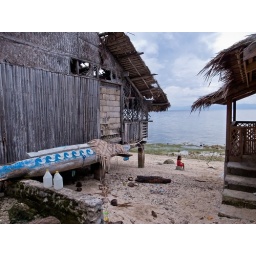
The girl in red